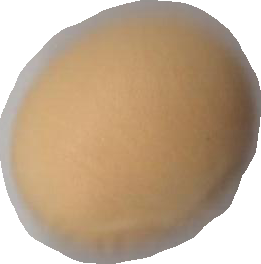
Variety: Dega